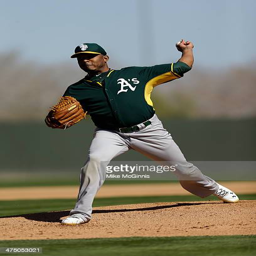
baseball pitcher throws batting practice during a workout